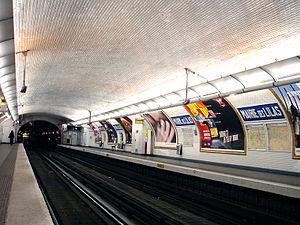
Station Mairie des Lilas de la ligne 11 du métro de Paris, France.
La ligne 11 du métro de Paris est l'une des seize lignes du réseau métropolitain de Paris. Elle relie le centre de la capitale à la proche banlieue nord-est depuis la station Châtelet jusqu'à Mairie des Lilas, en Seine-Saint-Denis. Cette ligne est l'une des dernières à avoir été mise en service en 1935 ; elle est alors destinée à remplacer le tramway funiculaire de Belleville, disparu en 1924.
Les ateliers du métro de Paris ont pour mission d'assurer l'entretien courant du matériel roulant d'une ligne et, pour certains, la maintenance d'une série de rames ou de certains composants. Ils sont généralement situés à proximité d'un des terminus de chaque ligne.
Mairie des Lilas est une station de la ligne 11 du métro de Paris, située sur la commune des Lilas.